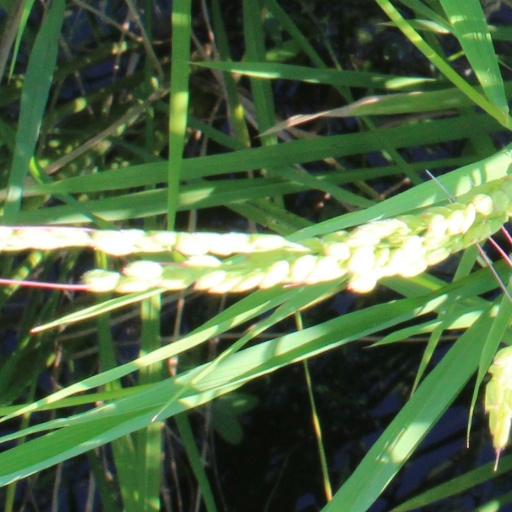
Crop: rice